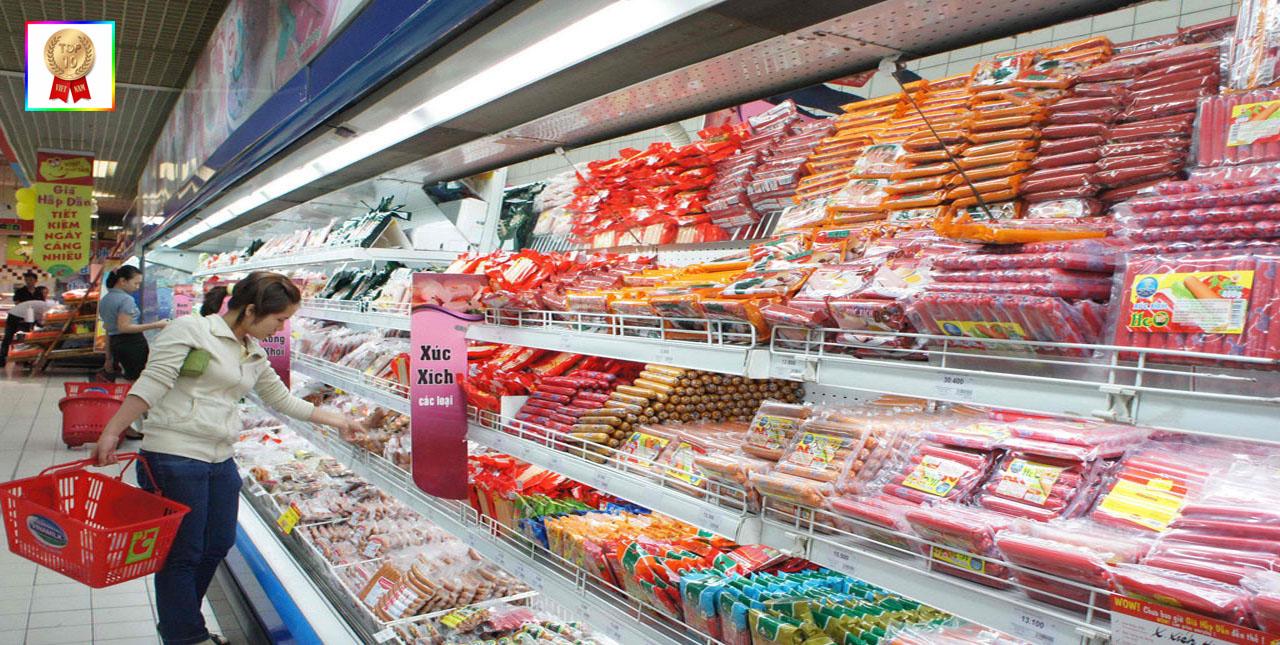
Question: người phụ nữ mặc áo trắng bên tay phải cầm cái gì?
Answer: cái giỏ màu đỏ